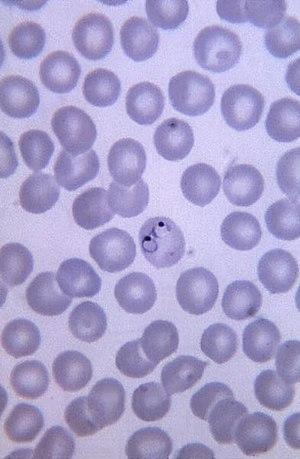
Les apicomplexes, ou sporozoaires, sont des organismes unicellulaires tous parasites de métazoaires ; ils ne possèdent pas de flagelle sauf à certains moments du cycle vital. Celui-ci fait généralement intervenir plusieurs hôtes. La présence d'un ADN chloroplastique vestigial chez certaines espèces laisse penser que ces organismes dérivent d'un ancêtre photosynthétique, ou qu'ils ont acquis et recyclé certains gènes d'un organisme photosynthétique.
Les Plasmodiidae sont une famille de protozoaires parasites, dont cinq espèces connues causent le paludisme chez l'Homme. C’est la seule famille de l'ordre des Haemosporida